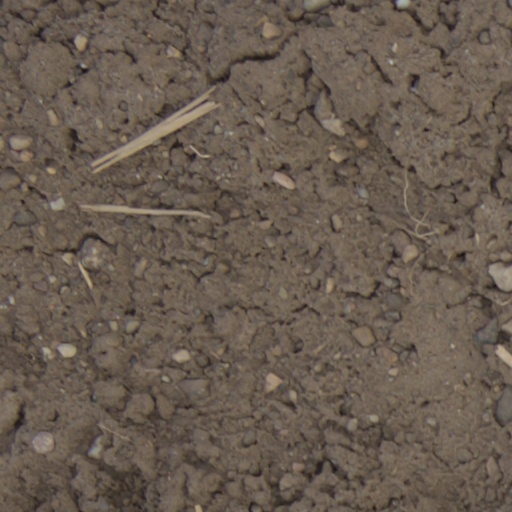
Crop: wheat